Louis H. Renfrow

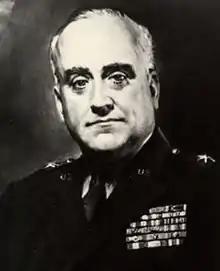

Louis H. Renfrow (October 5, 1896–December 22, 1979) was a Military Aide to the President (1947-1949) during the presidency of Harry S. Truman. He served as Chief Liaison and Legislative Officer, Selective Service System from 1946 to 1948. From 1949 to 1950, Renfrow served as Special Assistant to the Secretary, Department of Defense, and from 1950 to 1957 was Deputy Director, Selective Service System. He originally was a member of the Missouri National Guard, serving in the dental corps. He was a brigadier general. Renfrow was born in Cairo, Illinois.